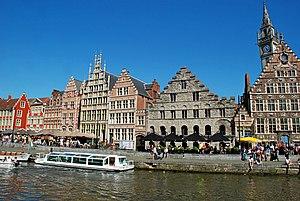
Belgique - Gand - Graslei
La Maison des Mesureurs de grains est une maison classée de style Renaissance située au centre de la ville de Gand, dans la province de Flandre-Orientale en Belgique.
La maison romane de Gand, également appelée Spijker ou Maison de l'Étape du Blé, est un ancien entrepôt médiéval de style roman situé au centre de la ville de Gand, dans la province de Flandre-Orientale en Belgique.
La Maison Den Enghel est une maison de corporation classée à façade néo-gothique située au centre de la ville de Gand, dans la province de Flandre-Orientale en Belgique.